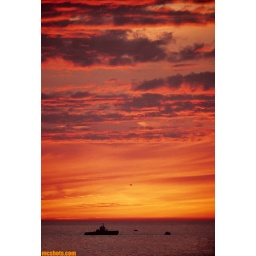
red sky in morning..... sailor take warning